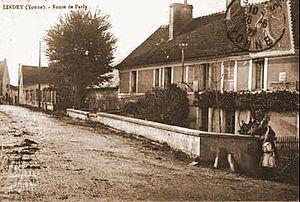
Lindry (Yonne) - route de Parly vers 1900
Lindry est une commune française située dans le département de l'Yonne et la région Bourgogne-Franche-Comté. Ses habitants sont appelés les Lindrycois.